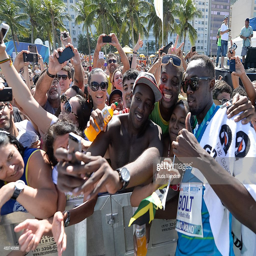
olympic athlete poses with fans .